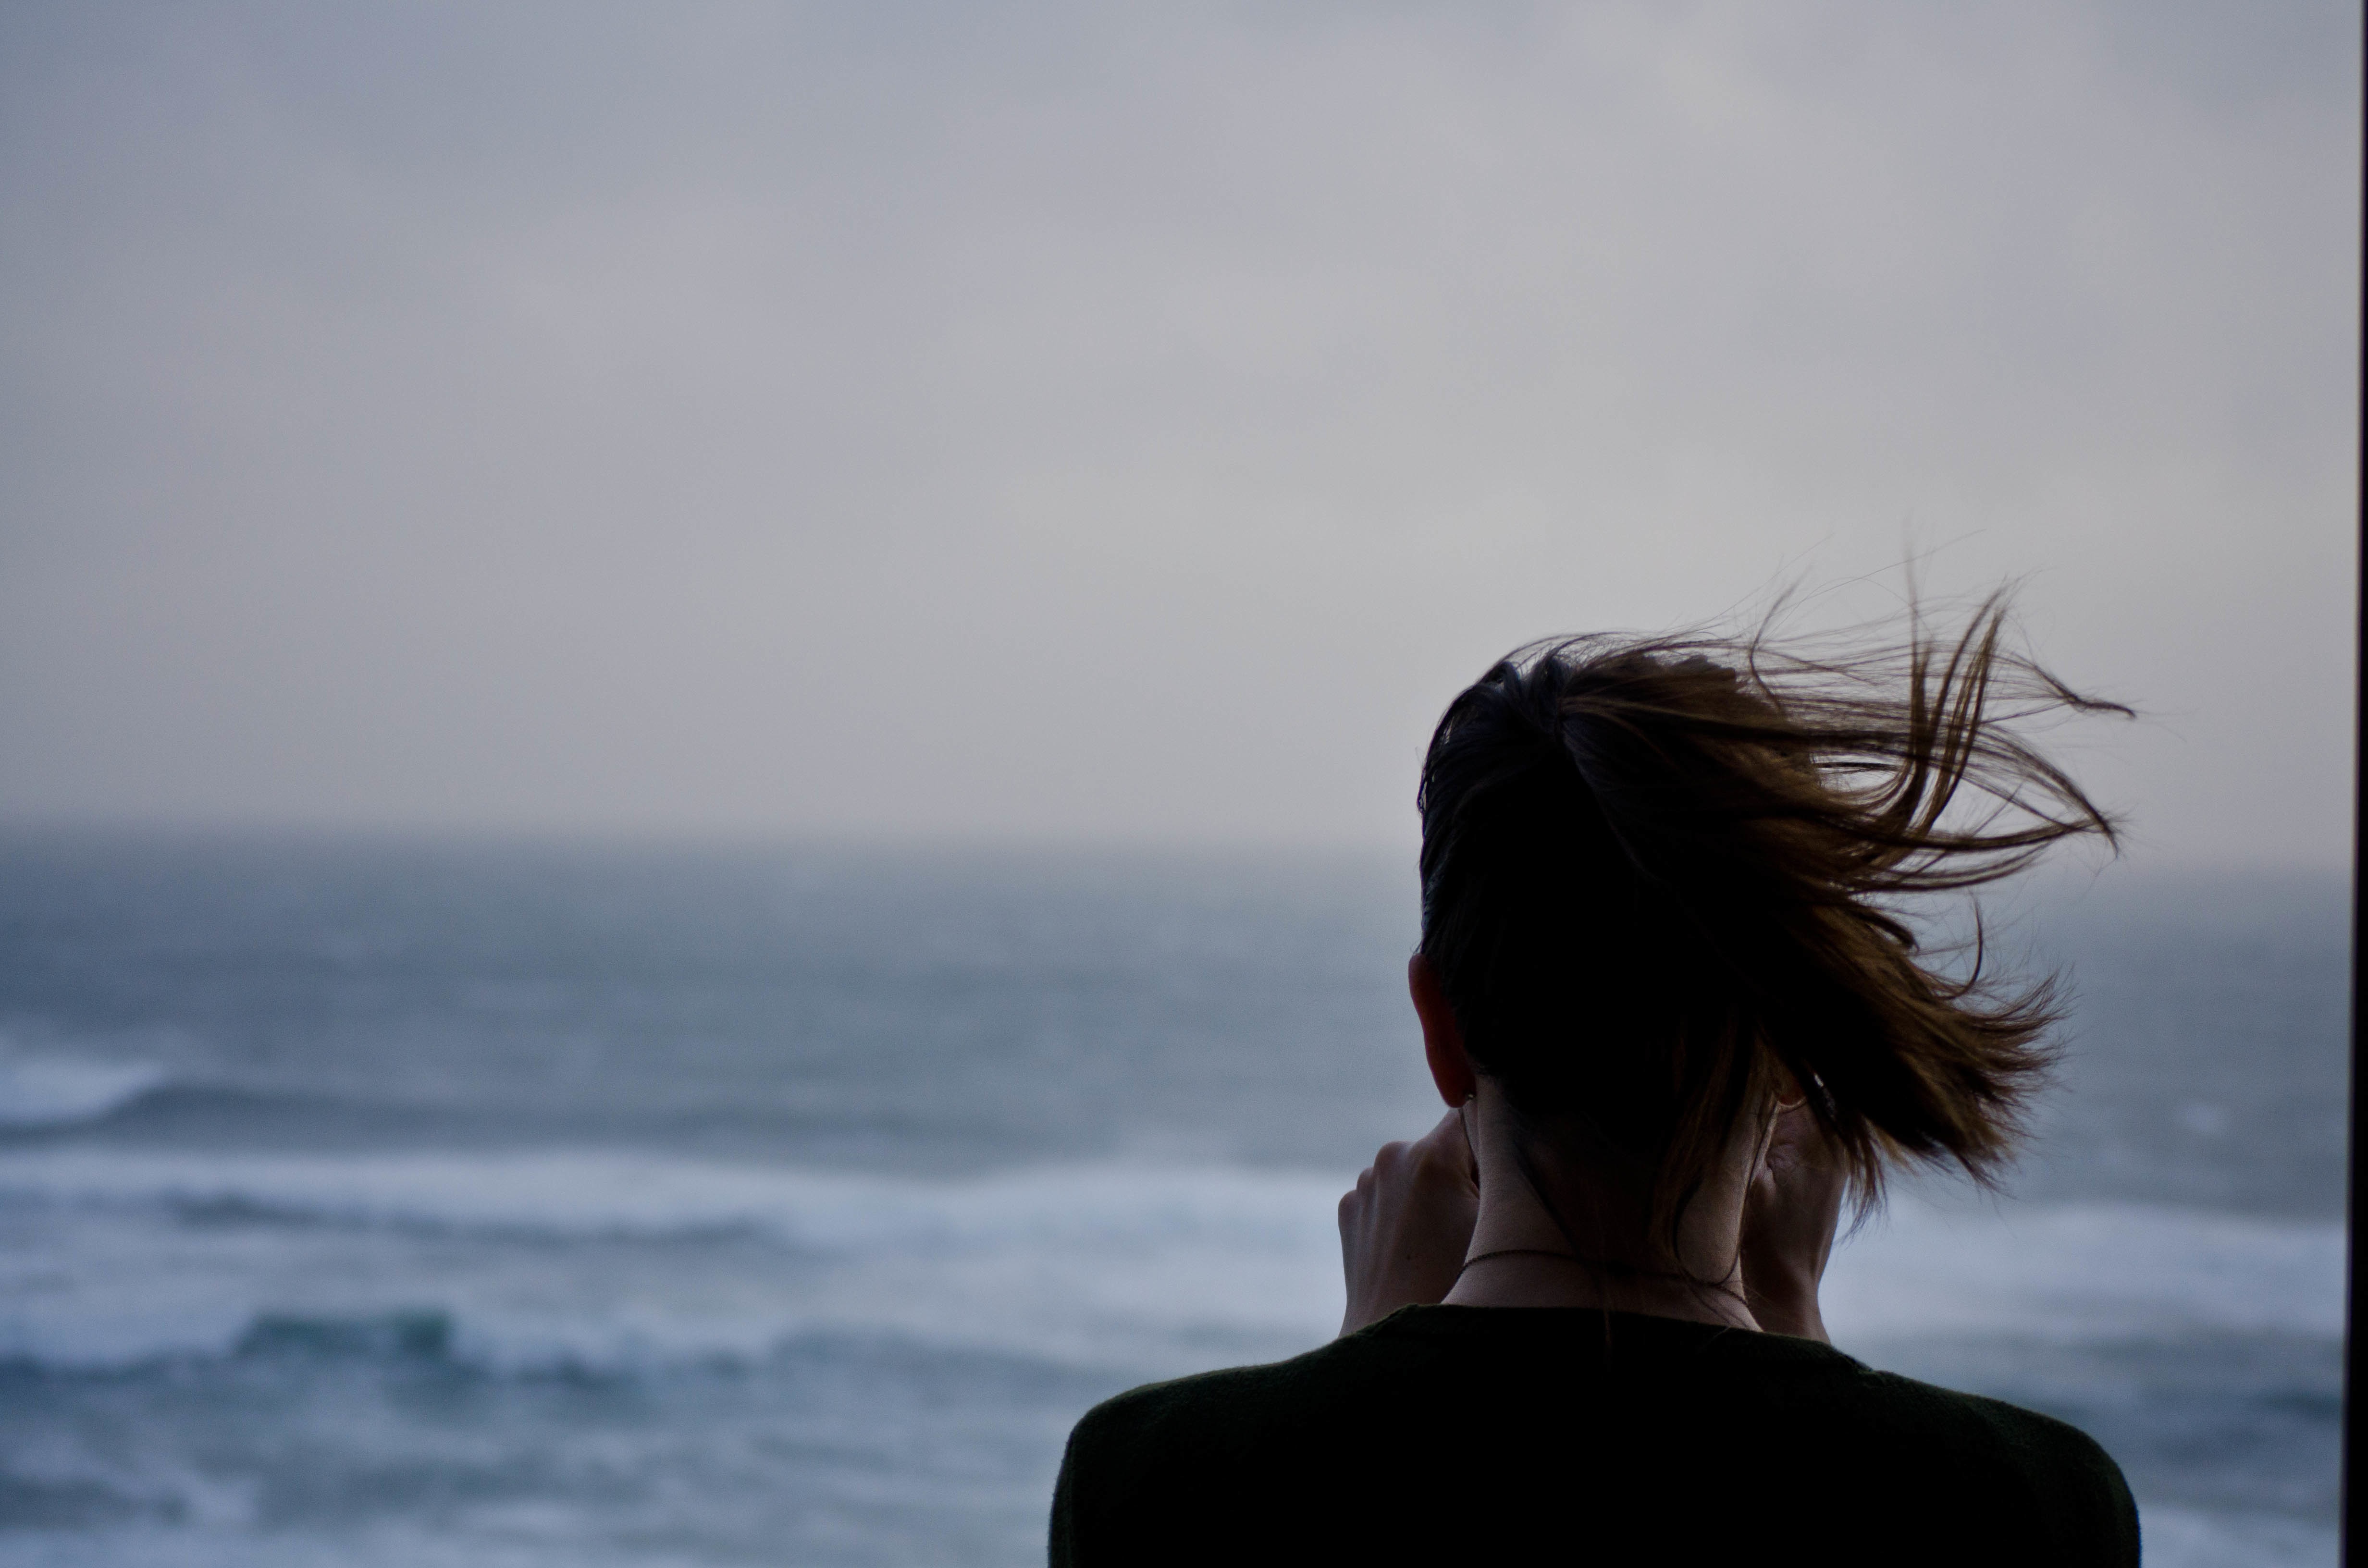
beach, sea, coast, ocean, horizon, cloud, sunlight, morning, shore, wave, wind, terrain, atmospheric phenomenon